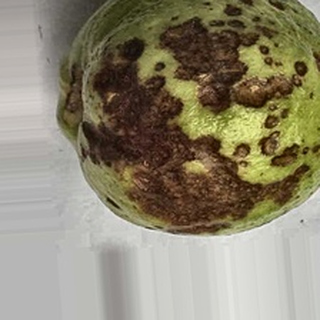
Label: guava_anthracnose